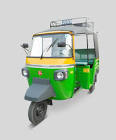
Vehicle type: Auto Rickshaws